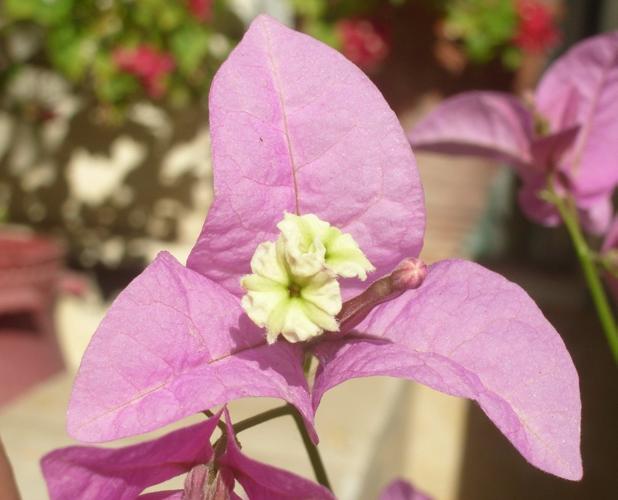
Label: bougainvillea